Waverley Route

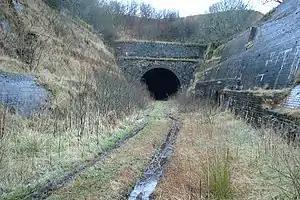

The Whitrope Tunnel was the route's most significant engineering work and was bored through a combination of old red sandstone conglomerate resting on clay slate, stratified sandstone and beds of shale intermixed with bands of limestone and sandstone. The Waverley Route's only other significant tunnel was the Bowland Tunnel which traversed the 'bow' of Gala Water by Bowshank.